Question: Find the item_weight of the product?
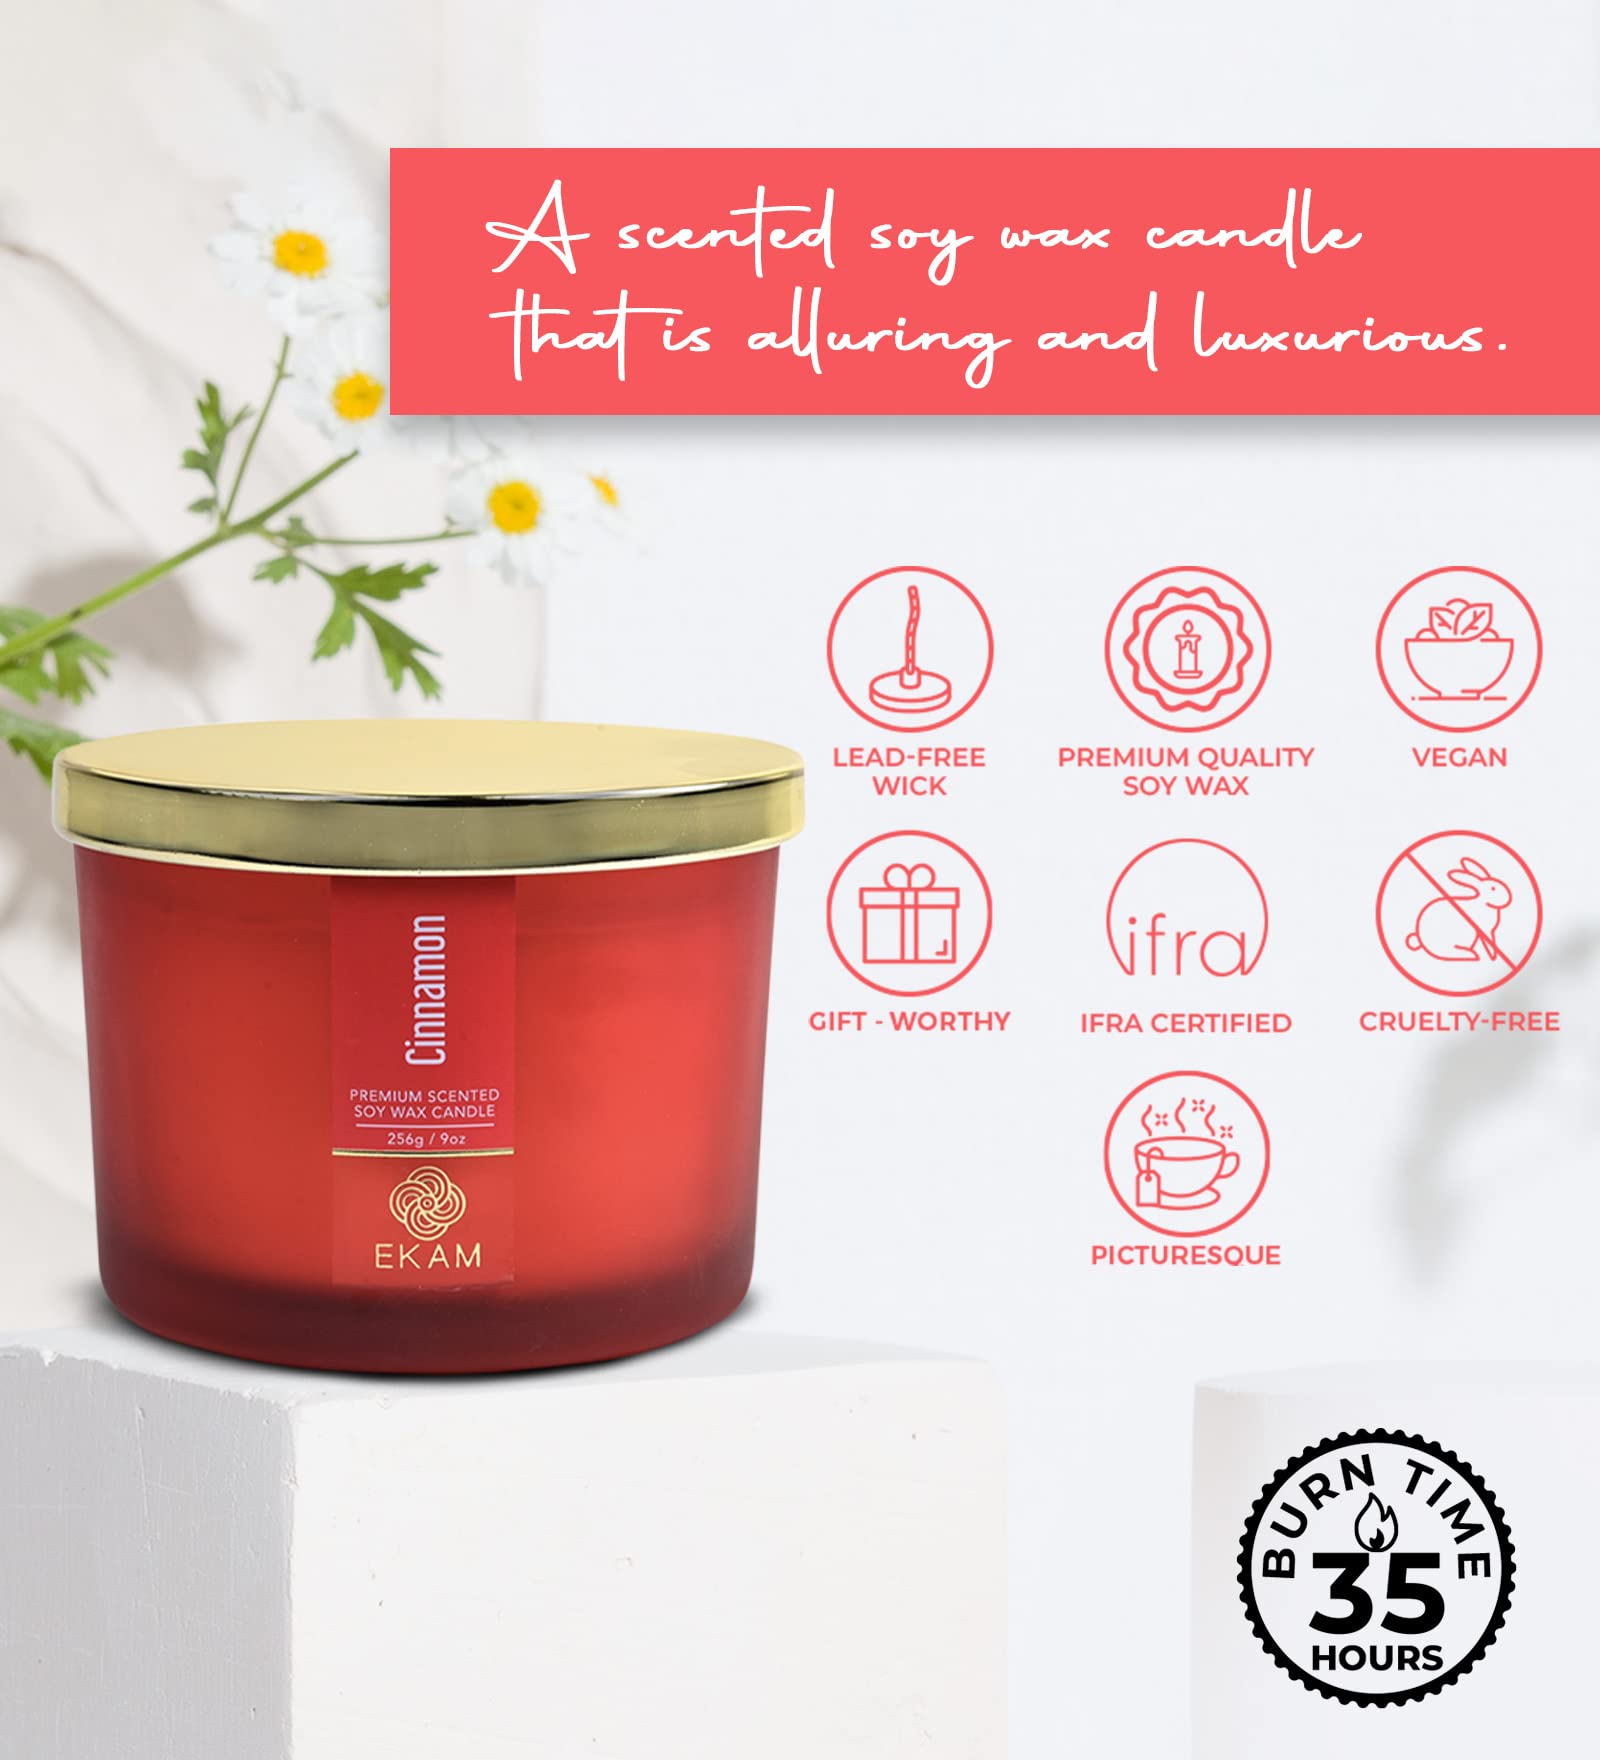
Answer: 256.0 gram